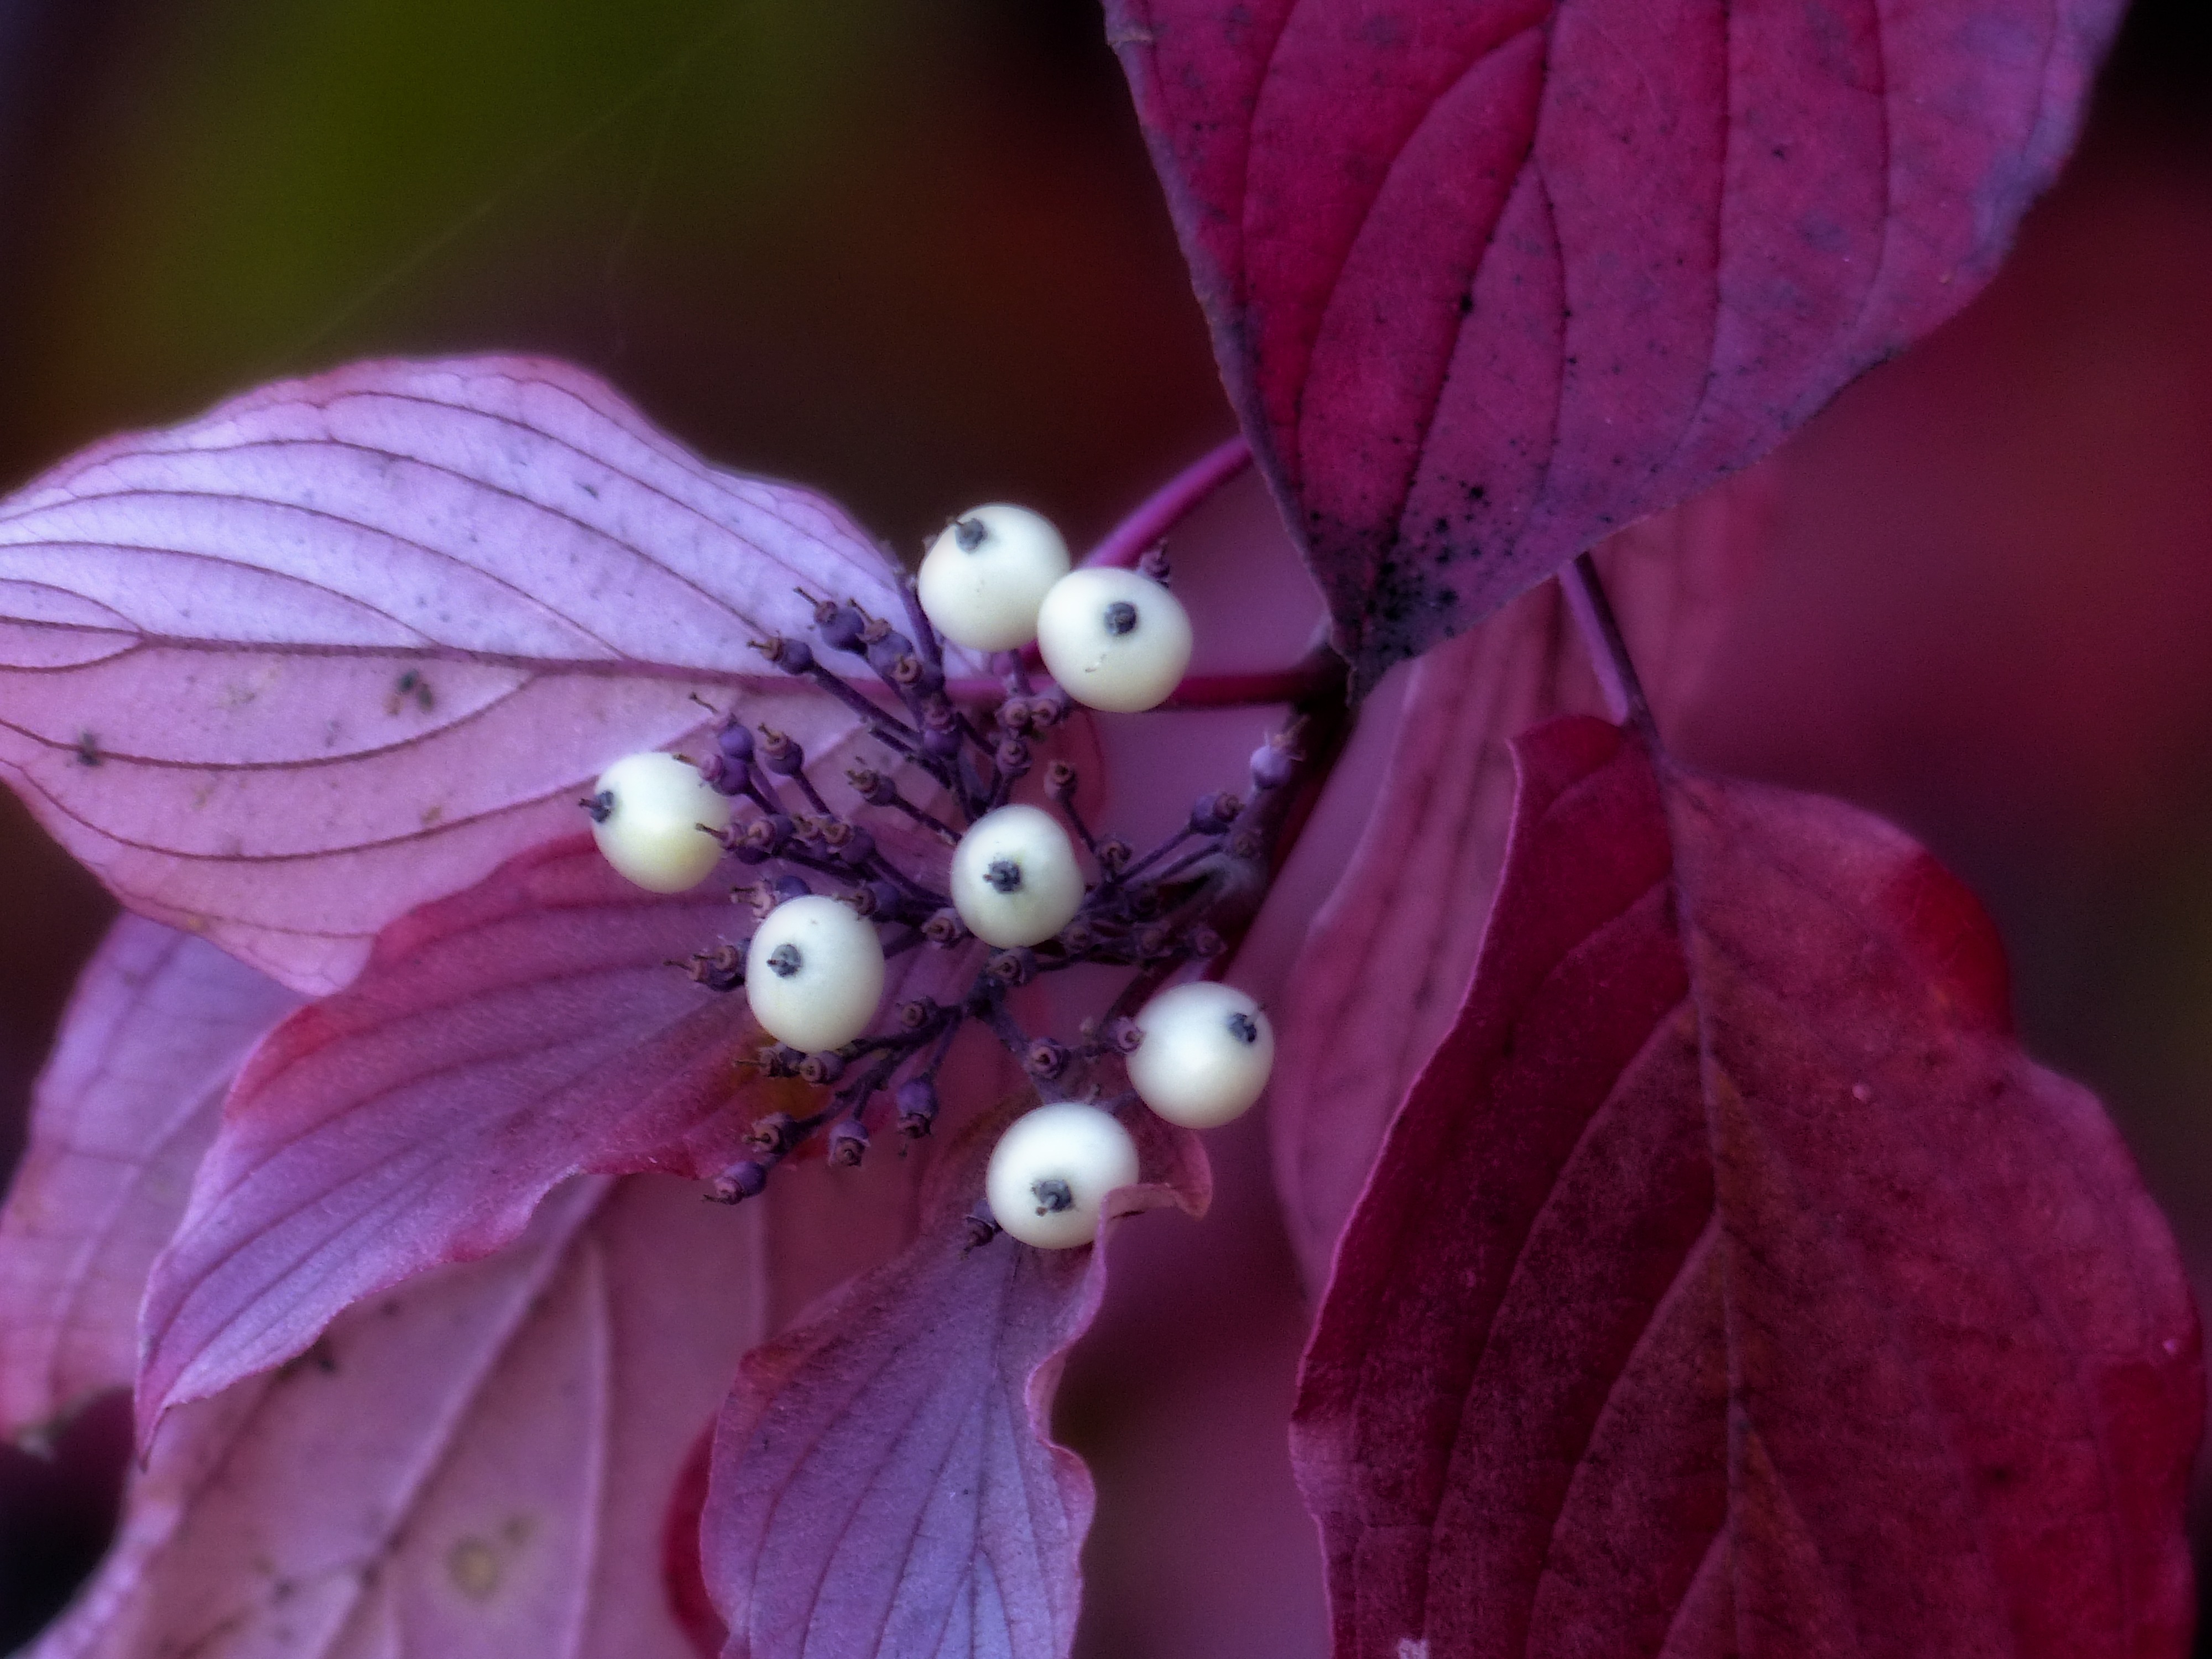
nature, forest, blossom, plant, white, photography, meadow, leaf, fall, flower, purple, petal, bush, red, autumn, pink, flora, wildflower, close up, leaves, outdoors, berries, eye, macro photography, flowering plant, land plant